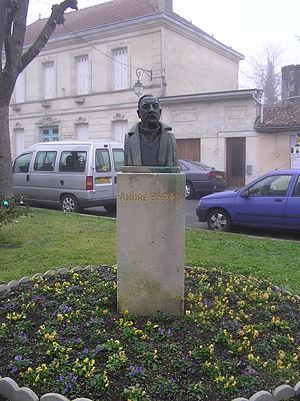
Quinsac est une commune du Sud-Ouest de la France, située dans le département de la Gironde, en région Nouvelle-Aquitaine.
André Berry est un écrivain français, né à Bordeaux le 1ᵉʳ août 1902 et décédé à Paris le 7 octobre 1986. Il est enterré à Quinsac.